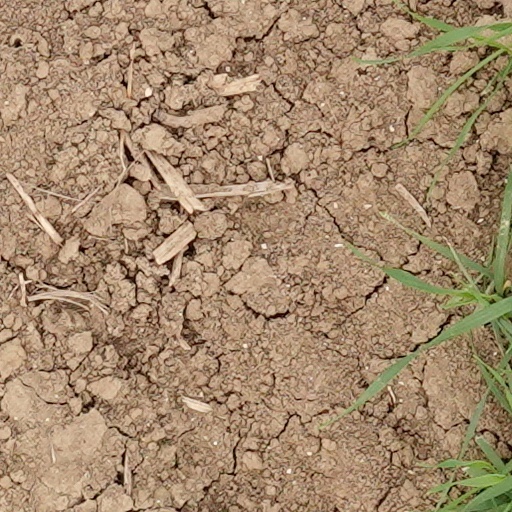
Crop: wheat